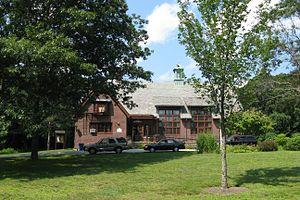
Rehoboth est une ville des États-Unis située dans le Massachusetts, comté de Bristol, dont la population s'élève à 10 172 habitants d'après le recensement de 2000. La ville passe pour être le berceau de l'enseignement public en Amérique du Nord.